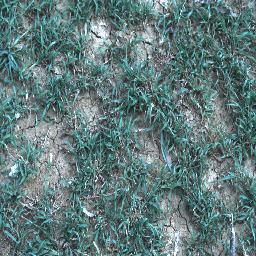
Label: negative